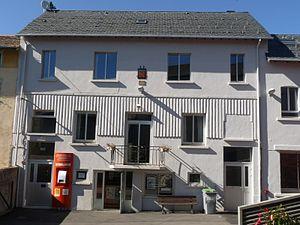
Ecole de St-Pierre-dels-Forcats, Pyrénées-Orientales, France
Saint-Pierre-dels-Forcats est une commune française, située dans le département des Pyrénées-Orientales en région Occitanie. Ses habitants sont appelés les Pereforcatins.